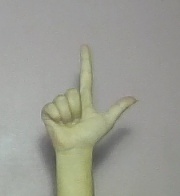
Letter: laam